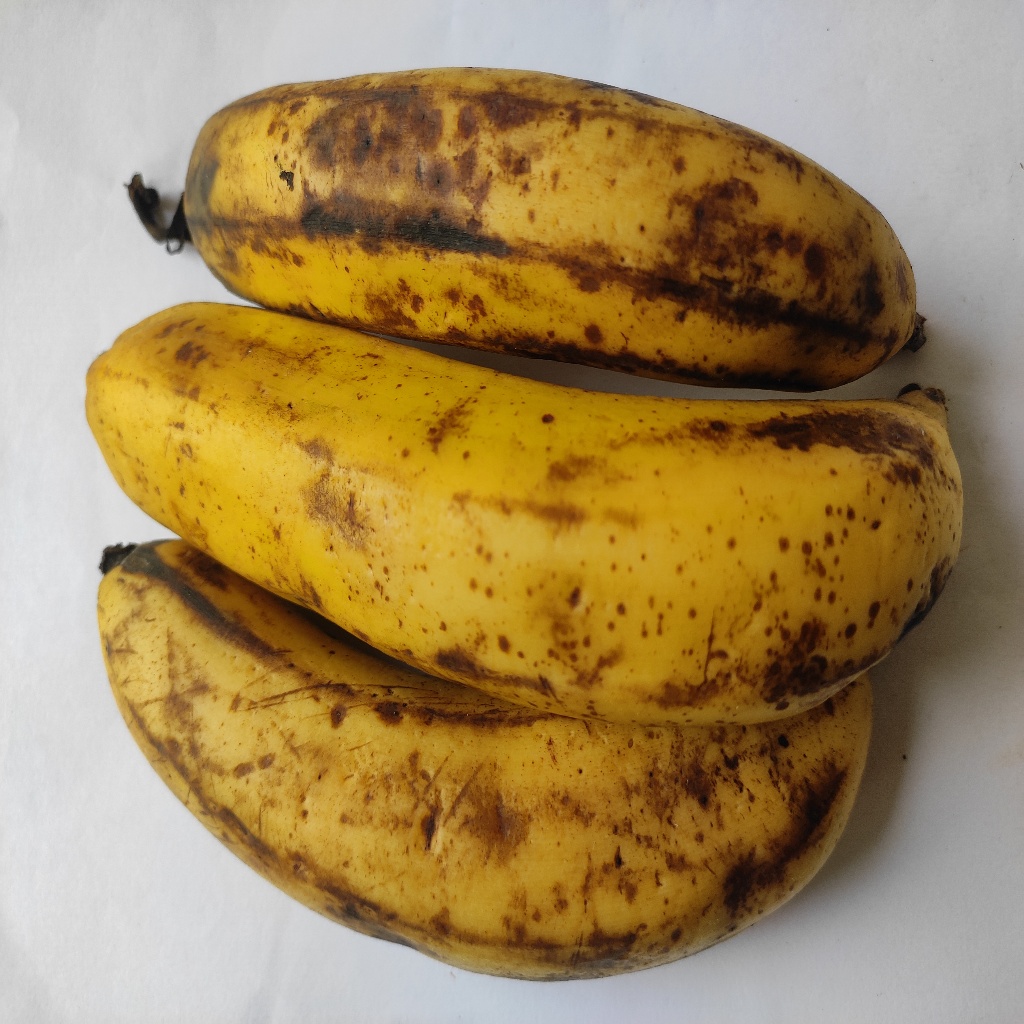
Crop: banana
Quality class: Defect